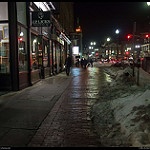
Label: street